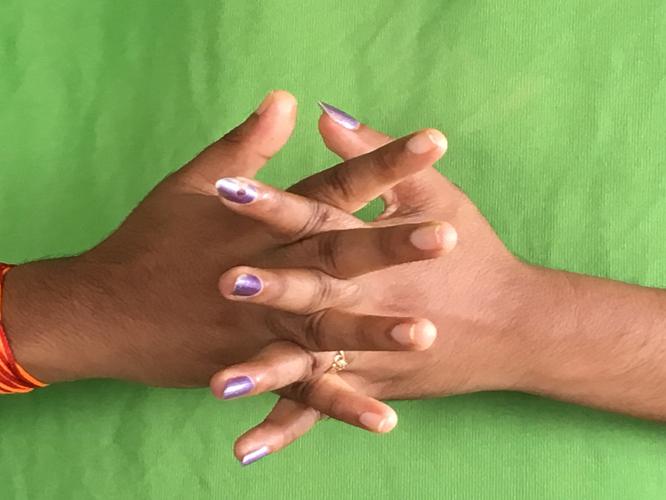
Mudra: Karkatta
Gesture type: double_hand